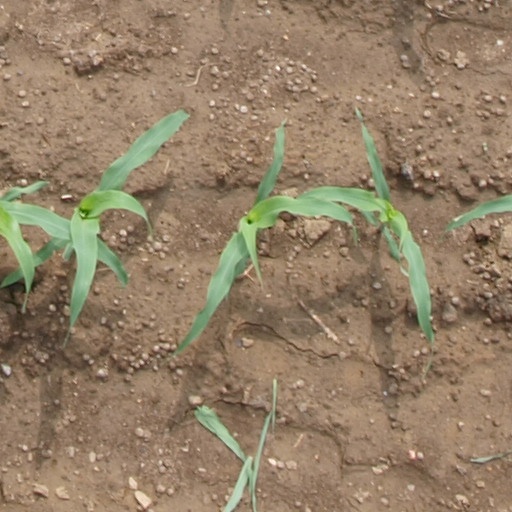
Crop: maize; corn